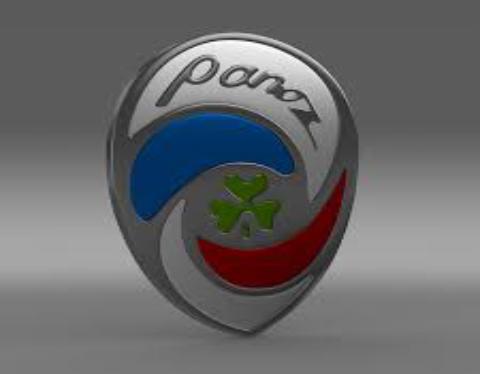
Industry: Clothes